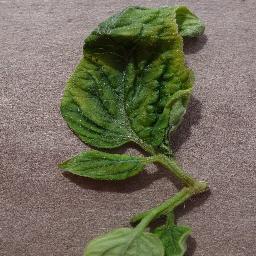
Label: Tomato___Tomato_Yellow_Leaf_Curl_Virus